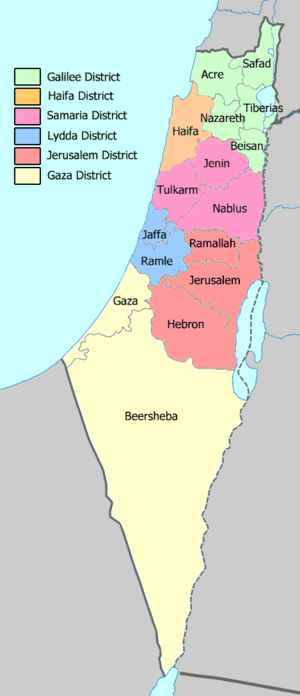
Le sous-district de Nazareth était un sous-district de Palestine mandataire qui comprenait le chef-lieu Nazareth et ses alentours. Après la guerre israélo-arabe de 1948-1949, le sous-district fusionne avec celui de Beisan pour former le sous-distict de Jezreel du district nord d'Israël.
Il y a 18 sous-districts de la Palestine mandataire.
Le sous-district de Haïfa était un sous-district de Palestine mandataire. Il recouvrait une partie de la côte méditérannéenne du nord de la Palestine, le sud-ouest de la Galilée et la région de Wadi Ara. Le sous-district disparaît après le retrait des troupes britanniques de la région. Peu avant et durant la guerre israélo-arabe de 1948-1949, près de la moitié des localités arabes du sous-district sont dépeuplées ou détruites. L'intégralité du district est pris par Israël, alors qu'il est défendu par des combattants arabes de l'Armée de libération arabe et de milices locales.
Le sous-district de Safed est un sous-district de Palestine mandataire qui comprenait le chef-lieu Safed et ses environs. D'après le plan de partage de 1947, le sous-district doit être transféré à l'État juif. Après la guerre israélo-arabe de 1948-1949, devient le sous-district de Tzfat du district nord d'Israël.
Le sous-district de Gaza était un sous-district qui comprenait les terres côtières du sud de la Palestine mandataire. Après la guerre israélo-arabe de 1948-1949, le sous-district disparaît ; ses parties nord et est sont contrôlées par Israël, tandis que les parties sud et ouest deviennent la bande de Gaza, contrôlée par l'armée égyptienne de 1948 à 1967 puis par l'armée israélienne jusqu'en 2005.
Le sous-district de Tibériade était un sous-district de Palestine mandataire qui comprenait la ville de Tibériade et ses alentours.